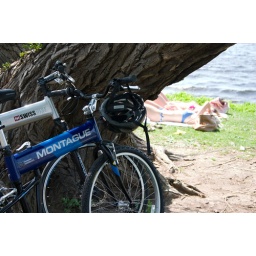
Montague Swissbike XO and CX folding bikes by the river